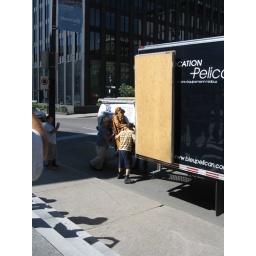
We were just about to go in when this wooden figure was taken out and loaded into this van